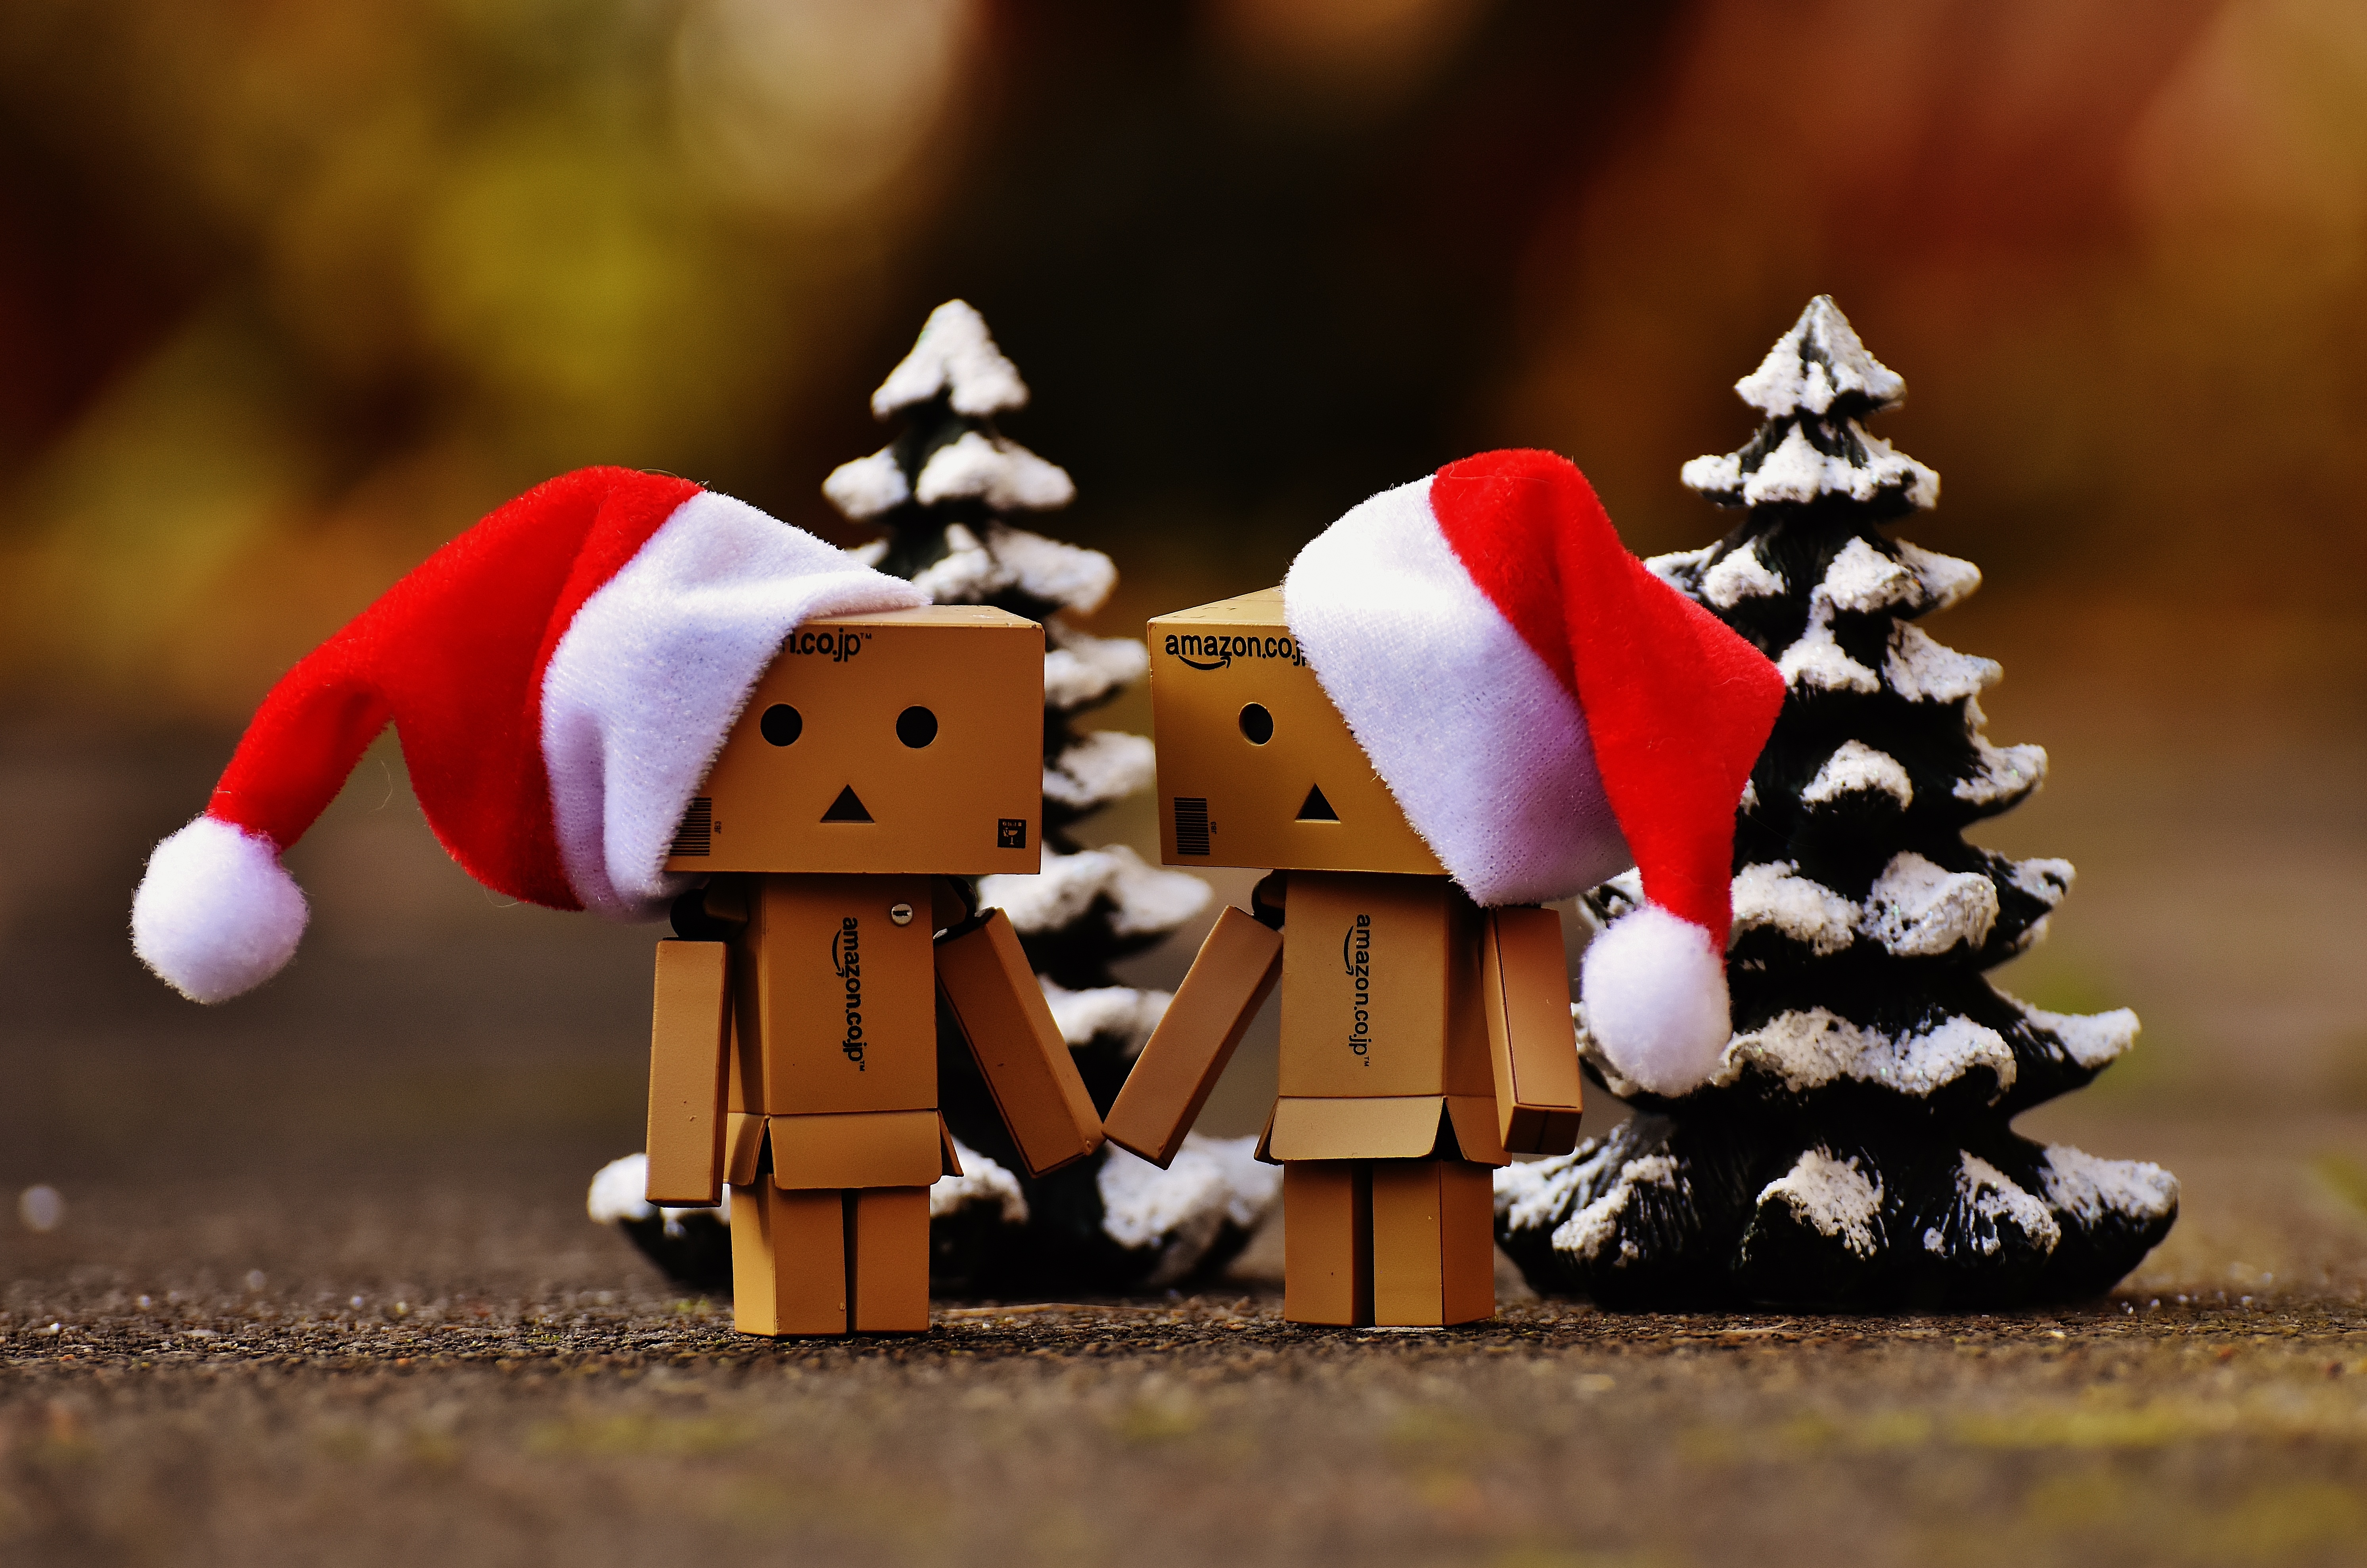
snow, sweet, cute, contemplation, love, banner, friendship, together, christmas, advent, christmas decoration, gifts, christmas time, santa hat, festival, figure, contemplative, funny, figures, packages, connectedness, made, firs, danbo, hand in hand, togetherness, for two, valentine's day, send, fictional character